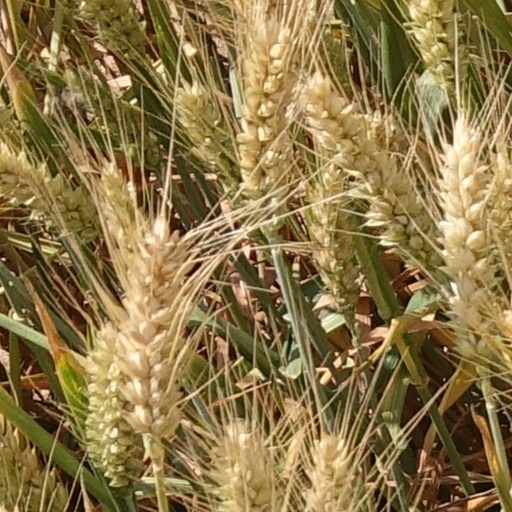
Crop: wheat